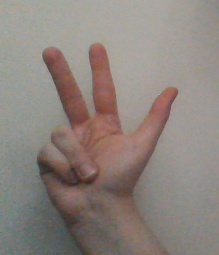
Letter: al